Colonne Pascale

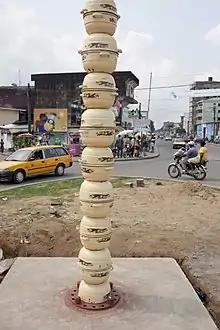

La Colonne Pascale consisted of pots in vitreous enamel, which were used in the past by the housewives to protect the food and the drinks. La Colonne Pascale is a simple and uncluttered dynamic line rising in the sky, located in the heart of a roundabout in the extremely lively quarter New Bell of Douala.